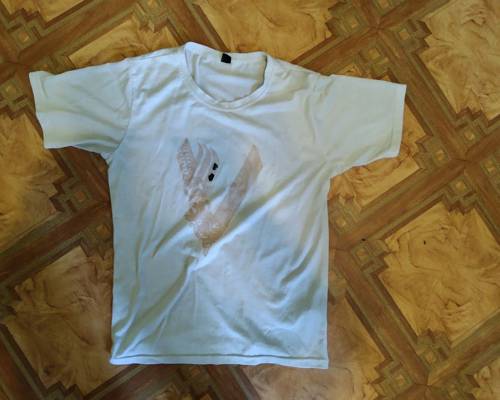
Waste category: clothes